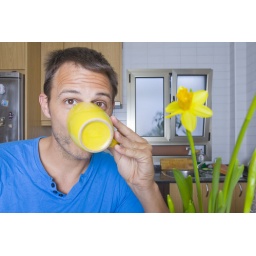
Man in his kitchen drinking coffee from a yellow mug.